Jane Reece (photographer)

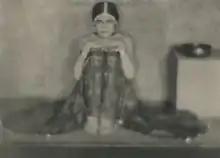
Jane Reece. "Have Drowned My Glory in a Shallow Cup" "(Tina Modotti)", 1919.

In 1919 Reece returned to visit friends in Los Angeles, and while there she photographed Edward Weston, Tina Modotti and her common-law husband Roubaix de l'Abrie Richey. In keeping with her pictorial style, she posed both Modotti and Richey in costume and gave them "artistic" characters. A photograph of Richey posing as Christ was titled "Son of Man", while one of Modotti was called "Have Drowned My Glory in a Shallow Cup"; this has become one of her best known images. The title comes from a line (from stanza 93) taken from Edward Fitzgerald's 1859 translation of Omar Khayyam's Rubaiyat, "Have drown'd my Glory in a shallow Cup/And sold my Reputation for a Song."